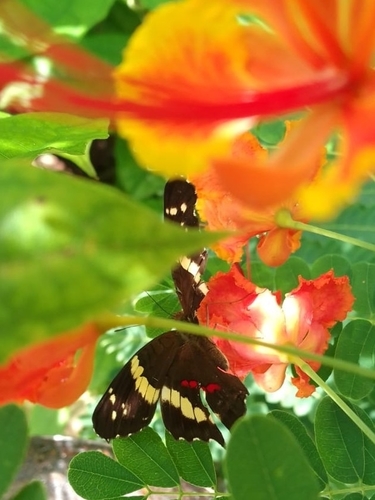
Scientific name: Anartia fatima
Common name: Banded peacock
Family: Nymphalidae
Order: Lepidoptera
Pollinator type: Primary pollinator
Habitat: Open areas and gardens
Geographic range: South America
Conservation status: Least Concern